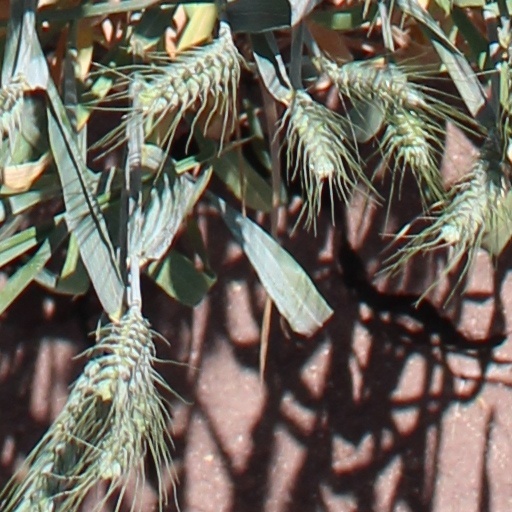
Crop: wheat